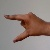
The image shows a hand gesture representing the letter 'Z' in Indian Sign Language.